Nigel Mansell

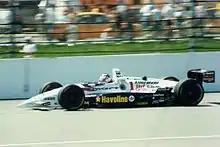
Mansell competing in the 1994 Indianapolis 500

Following this successful season in CART, Mansell received several awards, including a Gold Medal from the Royal Automobile Club and the 1994 ESPY Award for Best Driver.